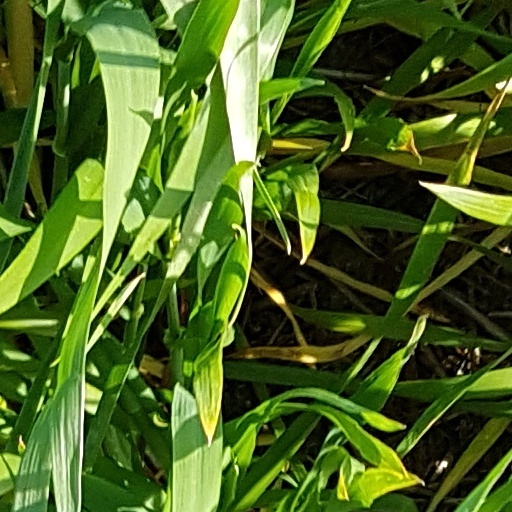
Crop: wheat